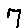
Label: 7